The Alannah and Madeline Foundation

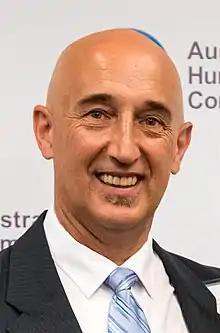
Walter Mikac, the organisation's founder

The Alannah & Madeline Foundation was set up in memory of Alannah and Madeline Mikac, aged six and three, who were killed with their mother and 32 others at Port Arthur, Tasmania, on 28 April 1996.